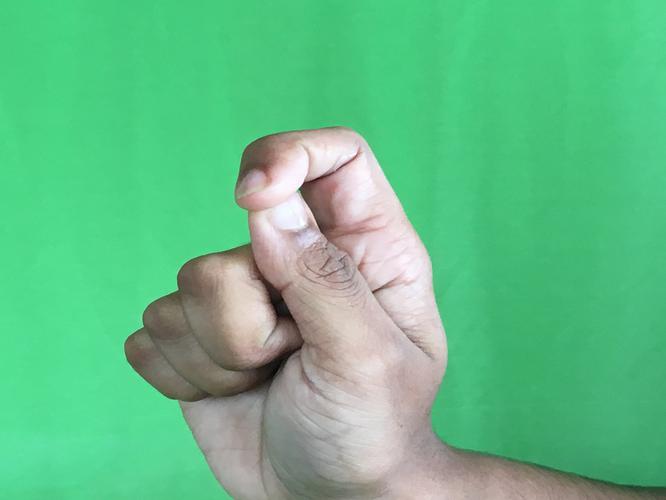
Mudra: Kapith
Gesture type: single_hand